Ben Browder

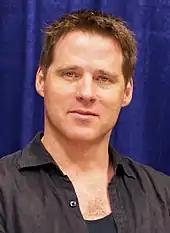
Ben Browder at Dragoncon 2010

He returned to play John Crichton in the 2004 SciFi Channel miniseries "". The miniseries wrapped up the remaining plotlines of "Farscape", while leaving open the possibility of future adventures.